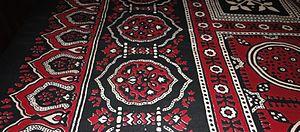
L’Ajrak est un châle ou tissu dont les motifs ont été imprimés au bloc de bois et que l'on trouve dans la région de Sind, qui couvre une partie de l'Inde et du Pakistan. Les motifs imprimés sur les deux côtés du support sont spécifiques à ces objets d'art, qui sont devenus au fil des années un symbole de la culture et de la tradition du Sind.